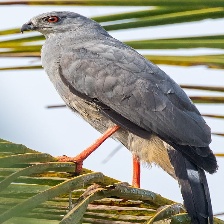
Species: CRANE HAWK
Scientific name: GERANOSPIZA CAERULESCENS